Ostrogoths

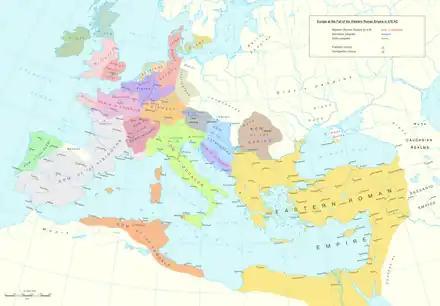
Barbarian kingdoms and tribes after the fall of the Western Roman Empire in 476

The Pannonian Ostrogoths had fought alongside both Alans and Huns. Like several other tribal peoples, they became one of the many Hunnic vassals fighting in Europe, as in the Battle of Chalons in 451, where the Huns were defeated by the Roman general Aetius, accompanied by a contingent of Alans, and Visigoths. Jordanes' account of this battle certainly cannot be trusted as he wrongly attributes a good portion of the victory to the Goths, when it was the Alans who formed the "backbone of Roman defences." More generally, Jordanes, depicts the Amals as an ancient royal family in his "Getica", making them traditionally preeminent among the Goths in Ukraine, both before and during the empire of Attila. Valamir, the uncle of Theodoric the Great, is even depicted as Attila's most highly valued leader along with Ardaric of the Gepids. Modern historians such as Peter Heather believe this is an exaggeration, and point out that there were at least three factions of Goths in Attila's forces.